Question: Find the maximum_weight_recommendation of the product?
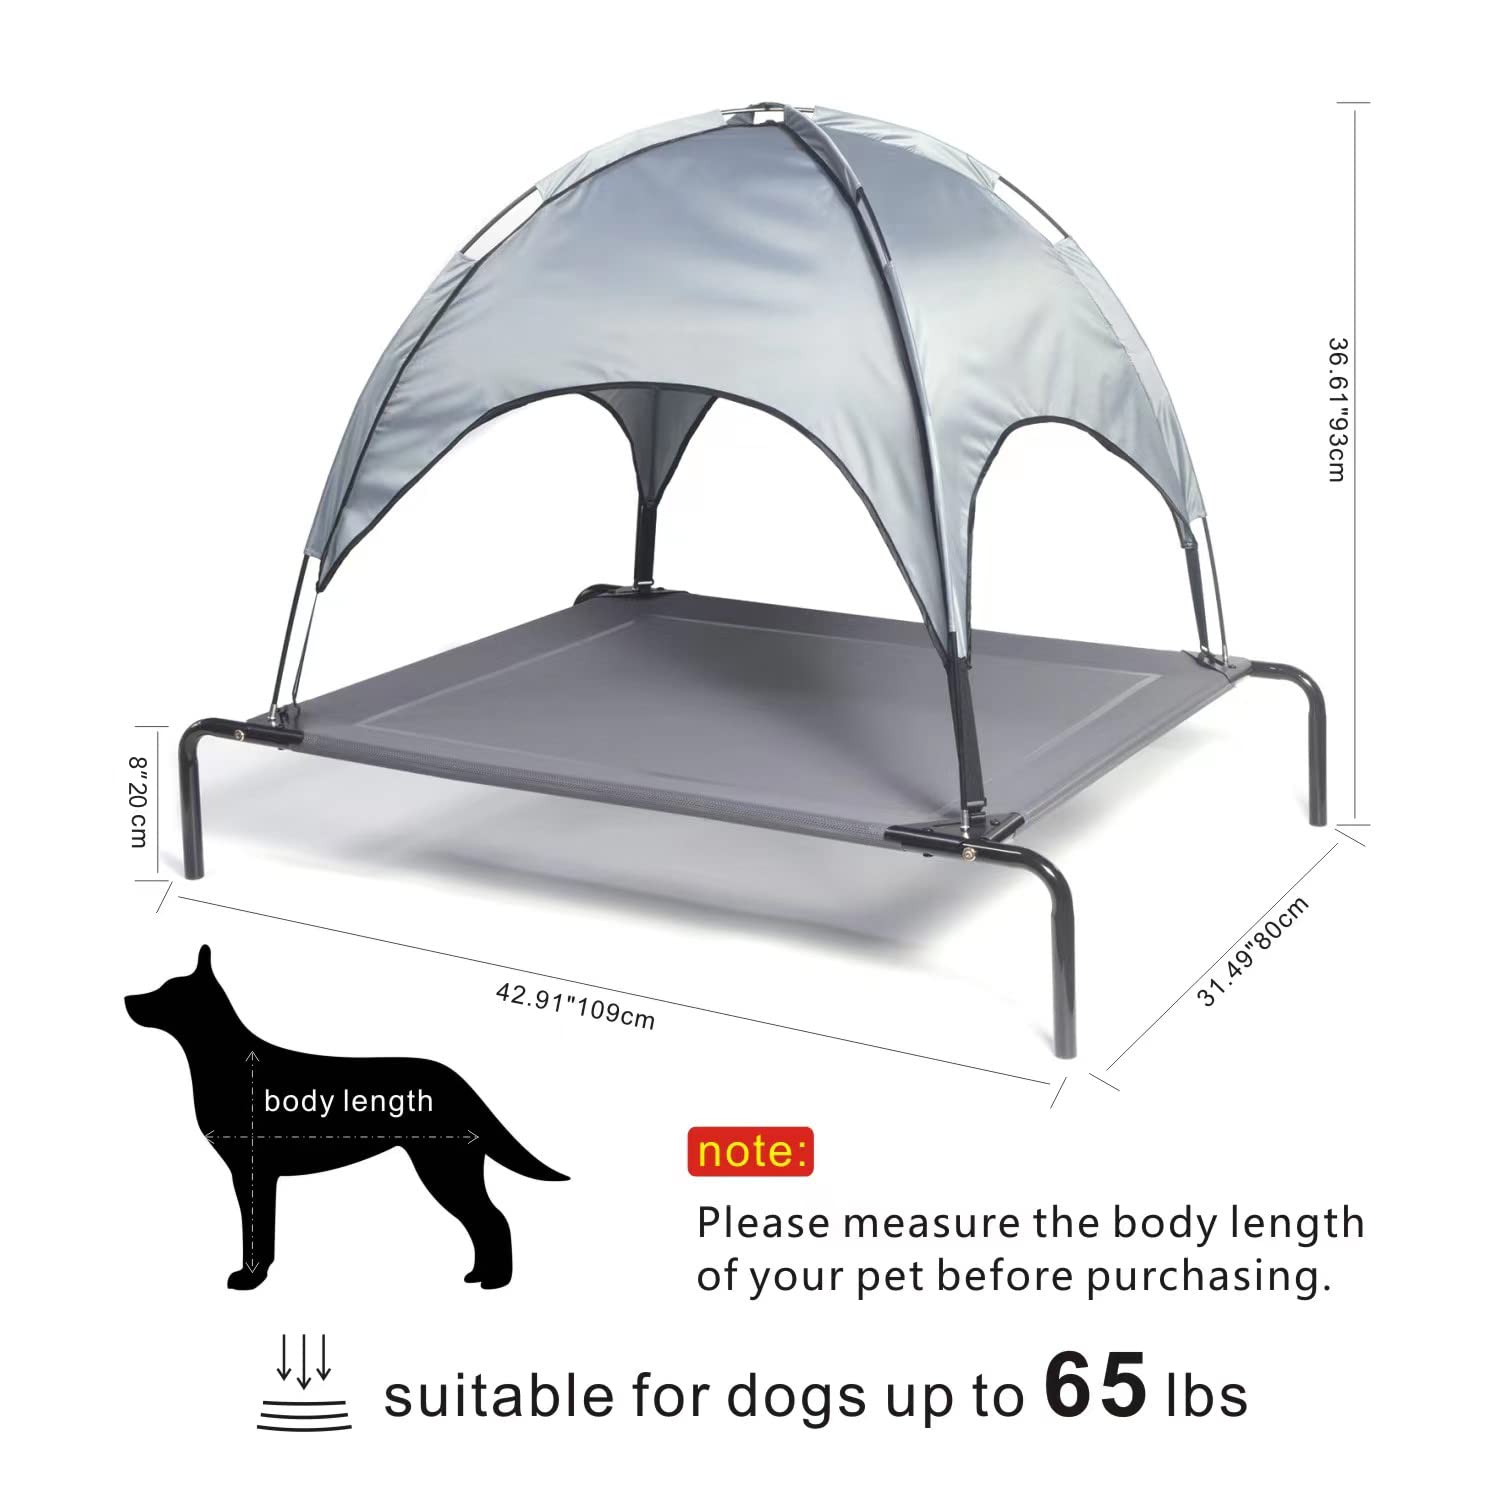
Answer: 65 pound